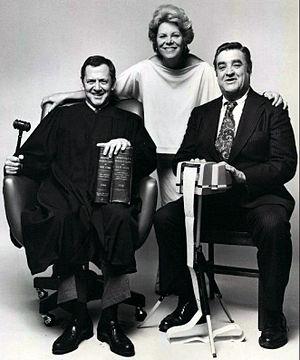
Barney Martin est un acteur américain.